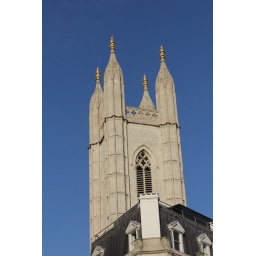
Seen against a clear blue sky, the ancient tower of St Mary Aldermary overshadows more lowley, newer buildings.